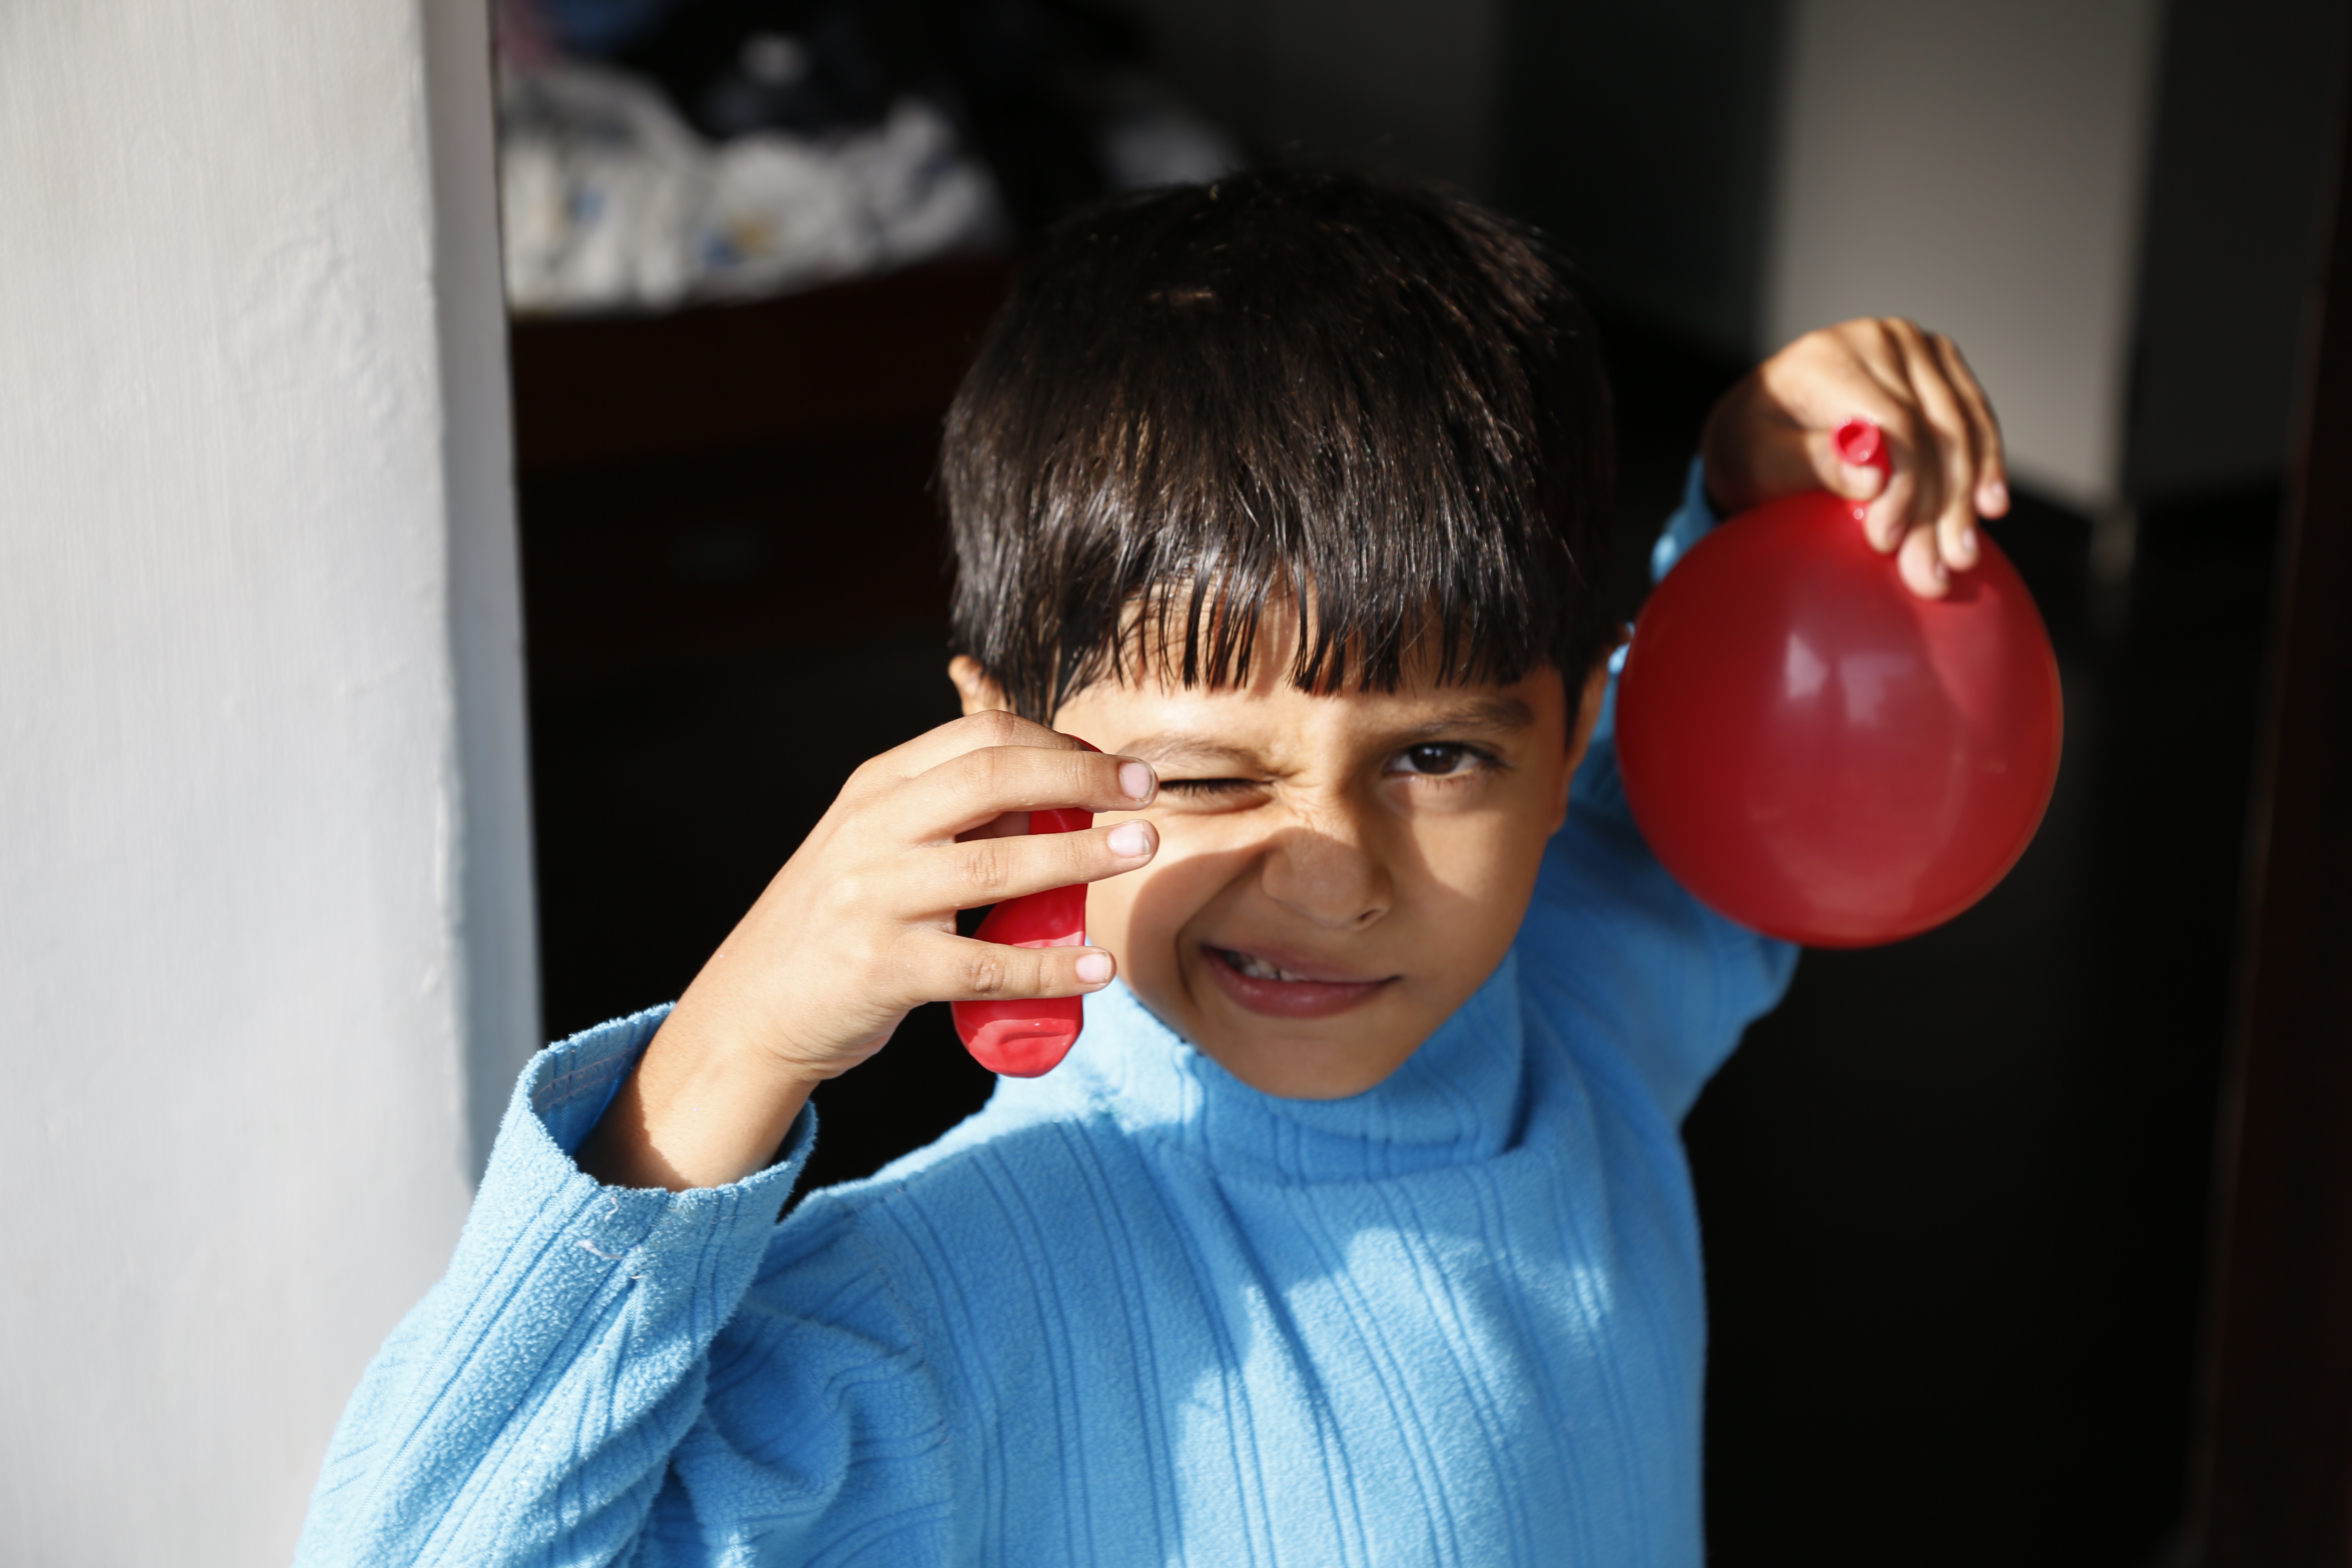
facial expression, blue, person, red, people, fun, photography, man, male, child, smile, organ, emotion, infant